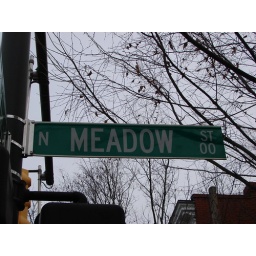
street sign in my neighborhood